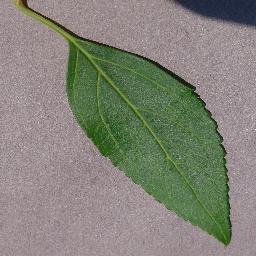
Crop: cherry
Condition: (including_sour)_healthy